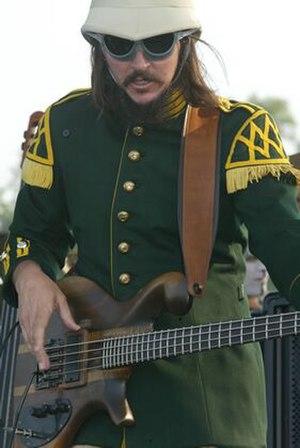
Leslie Edward Claypool, dit Les Claypool, est un bassiste et chanteur, né le 29 septembre 1963 à Richmond, en Californie.